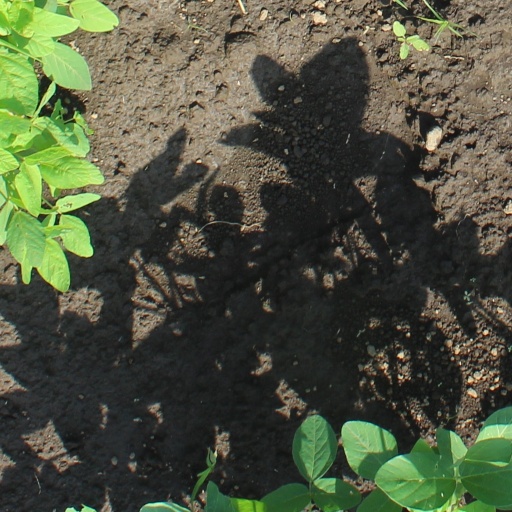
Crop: soybean